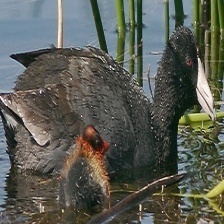
Species: AMERICAN COOT
Scientific name: FULICA AMERICANA